ExTerminators (film)

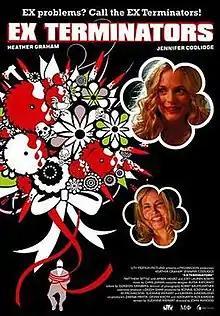
Theatrical release poster

ExTerminators is a 2009 American black comedy film written by Suzanne Weinert and directed by John Inwood. It stars Heather Graham, Amber Heard, Jennifer Coolidge, Matthew Settle, and Sam Lloyd.